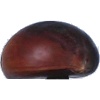
Label: chestnut